Lisieux

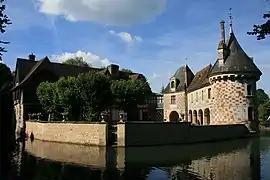
Château de Saint-Germain-de-Livet from the south

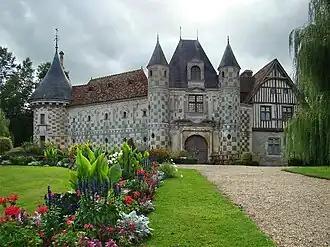
Château de Saint-Germain-de-Livet from the entrance

As its name indicates, the Château de Saint-Germain-de-Livet is situated in the commune of Saint-Germain-de-Livet. It is to be found opposite the village church which dates from the 19th century. The château has been owned by the town of Lisieux since 1958 when it was donated by the Riesener family.